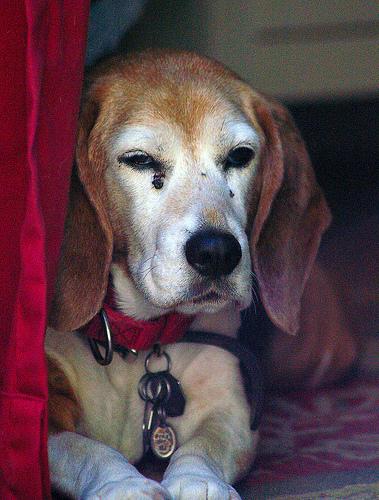
Breed: beagle